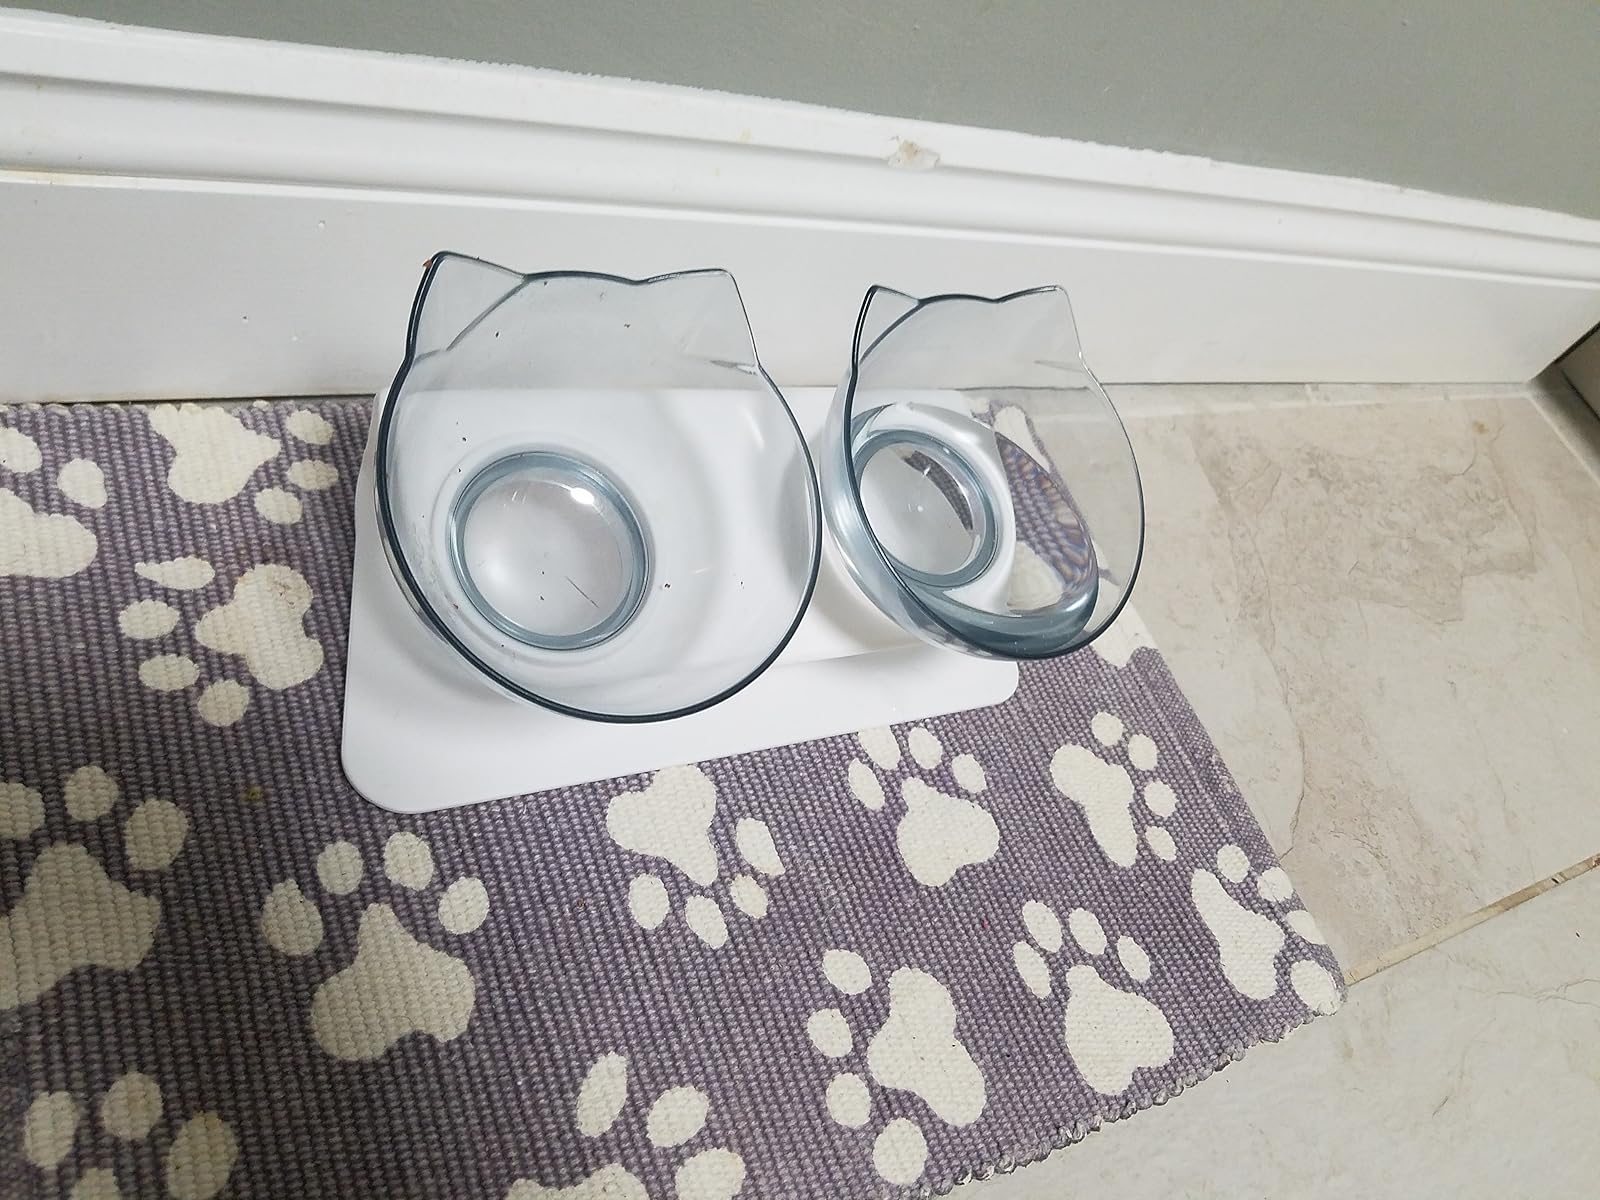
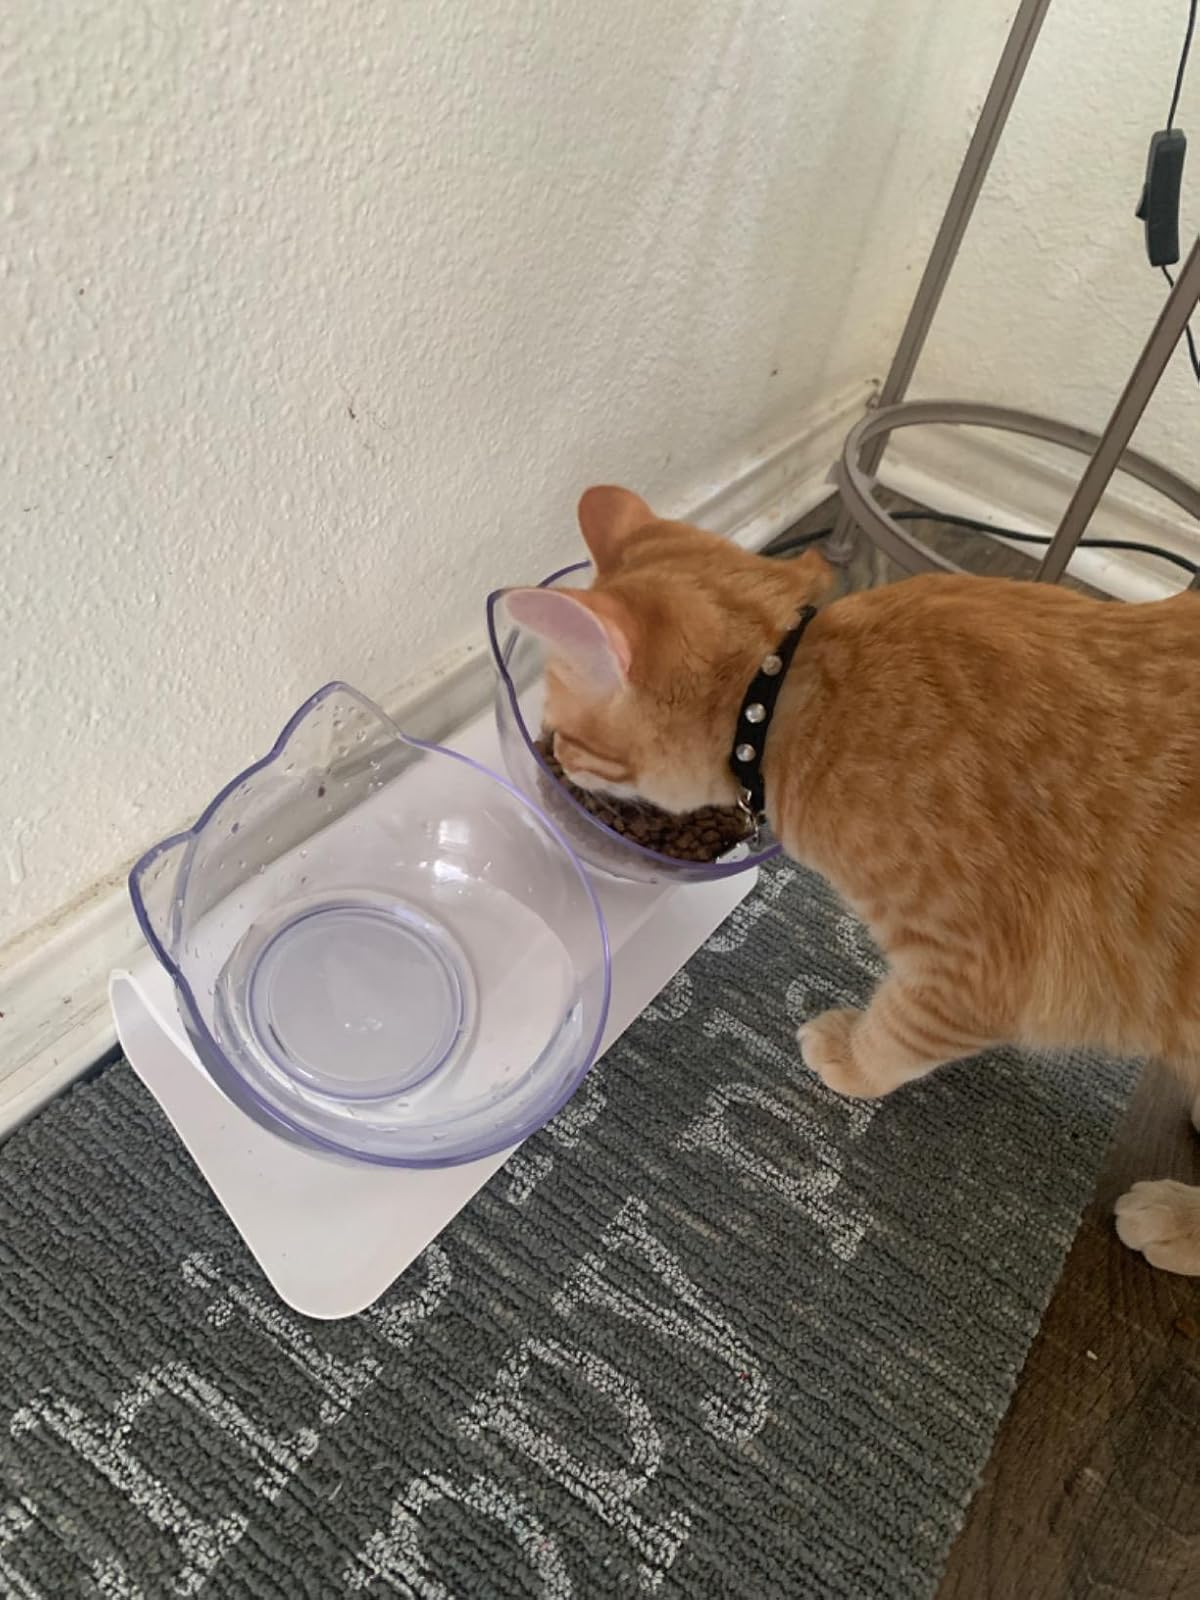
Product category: items_bowl
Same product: yes